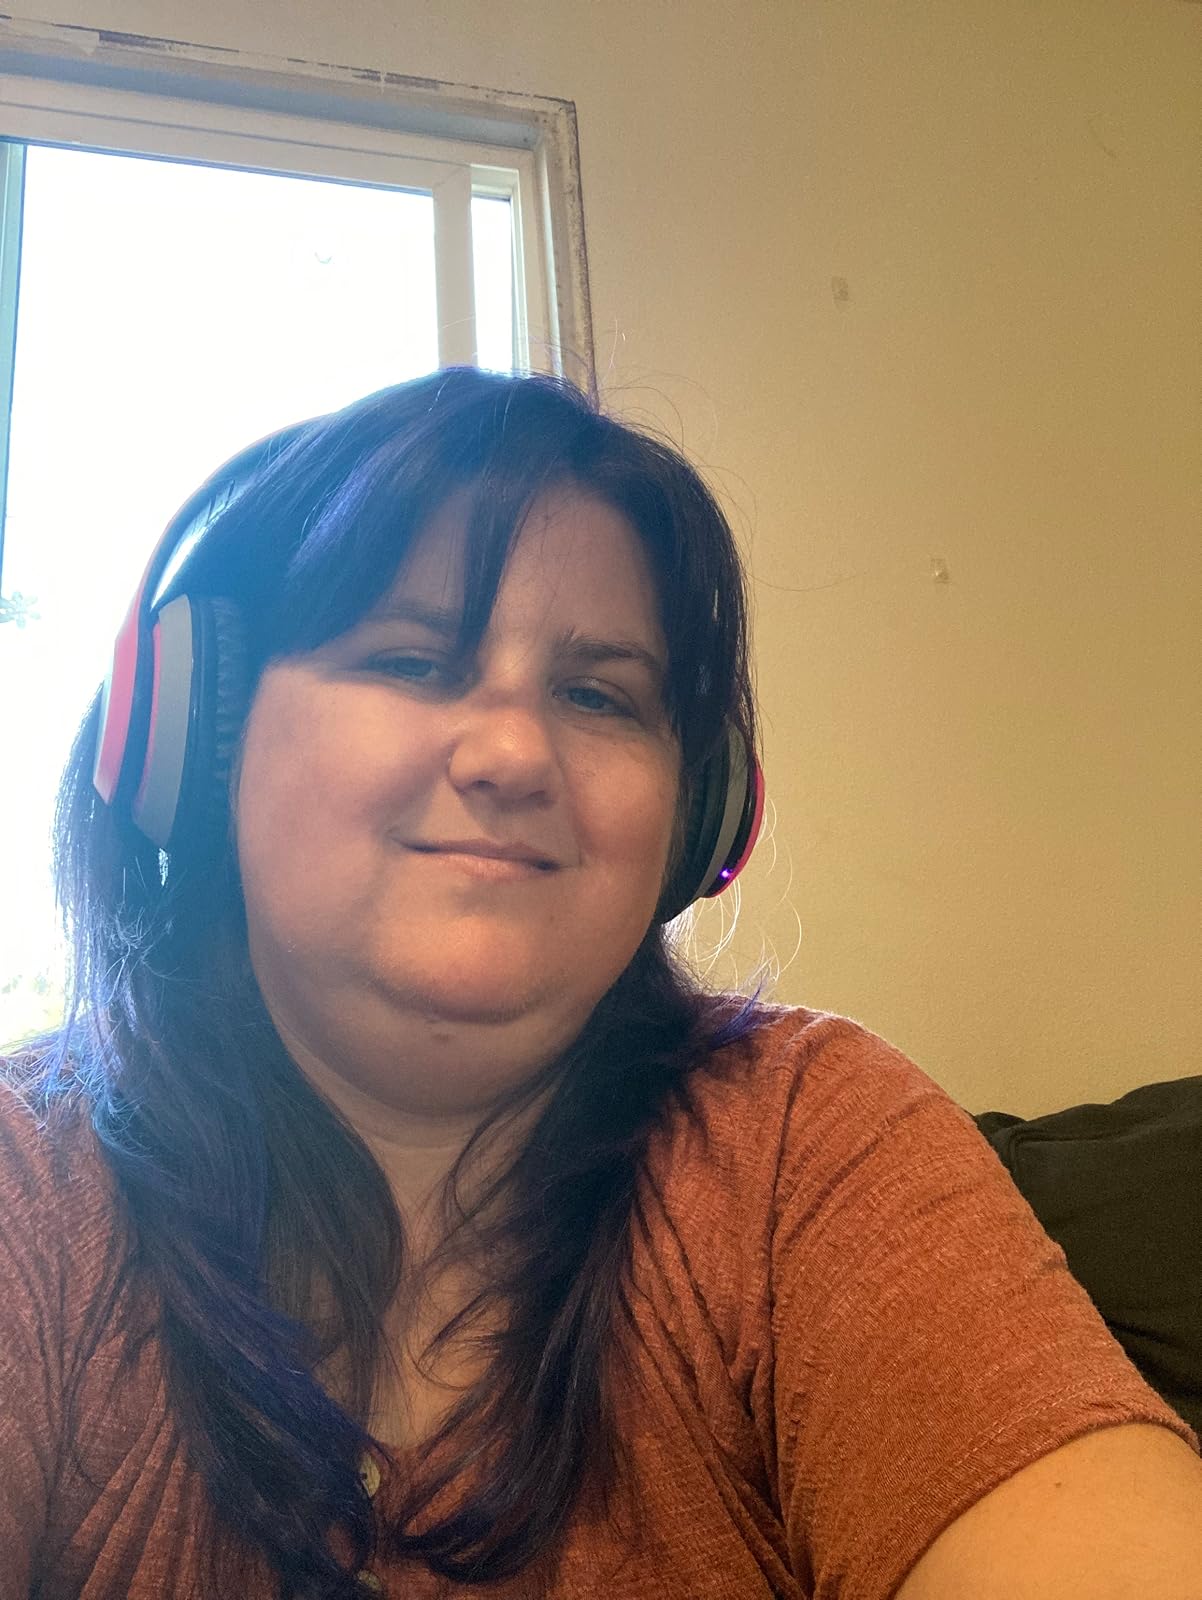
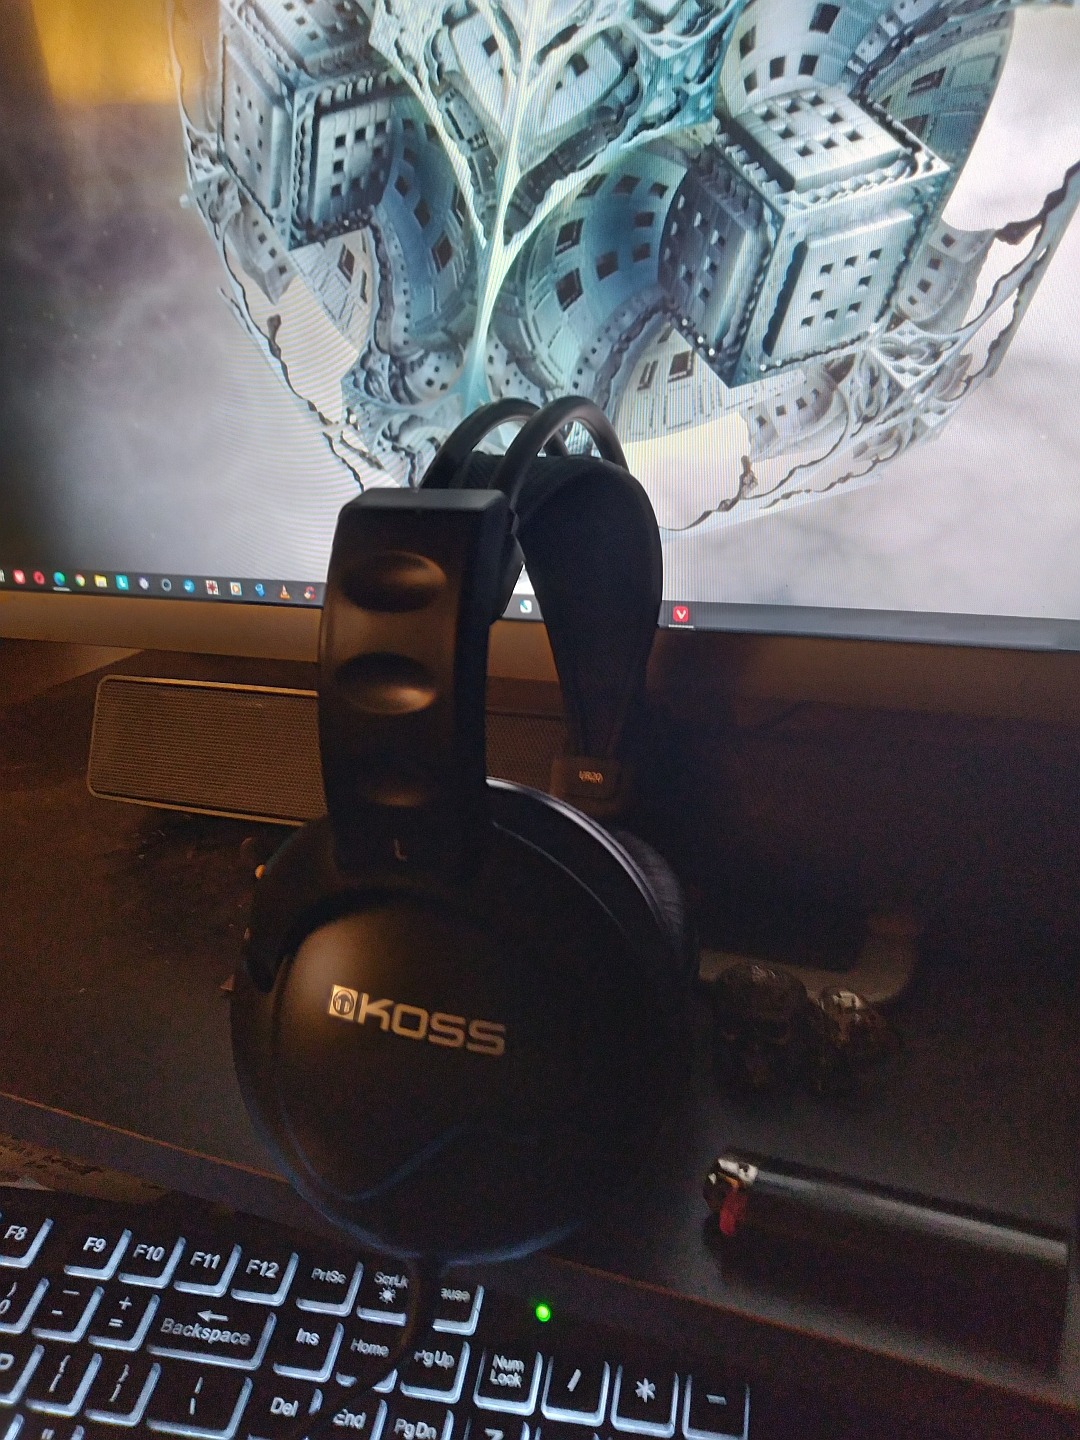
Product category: headphones
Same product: no